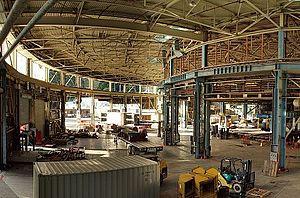
Le Bevatron était un accélérateur de particules — plus précisément un synchrotron de proton à focalisation faible — situé au Laboratoire national Lawrence-Berkeley, aux États-Unis. Exploité à partir de 1954, il a permis la découverte de l'antiproton en 1955, entraînant le prix Nobel de physique pour Emilio Gino Segrè et Owen Chamberlain en 1959.